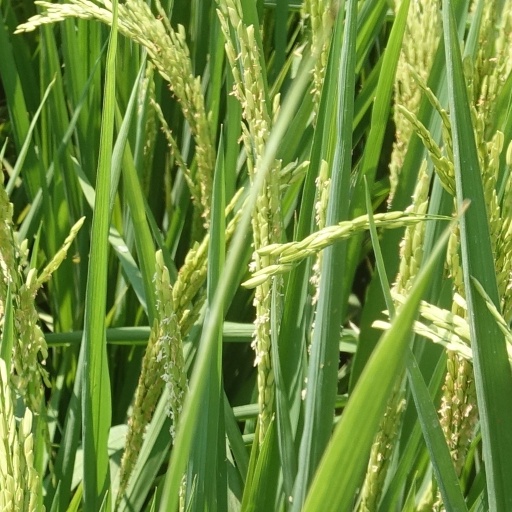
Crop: rice